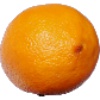
Label: Lemon Meyer 1